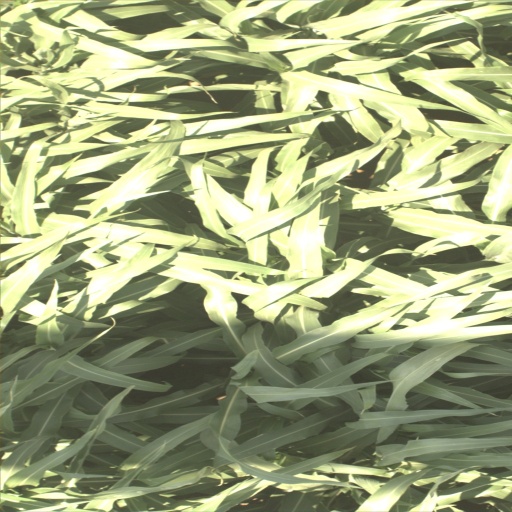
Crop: sorghum